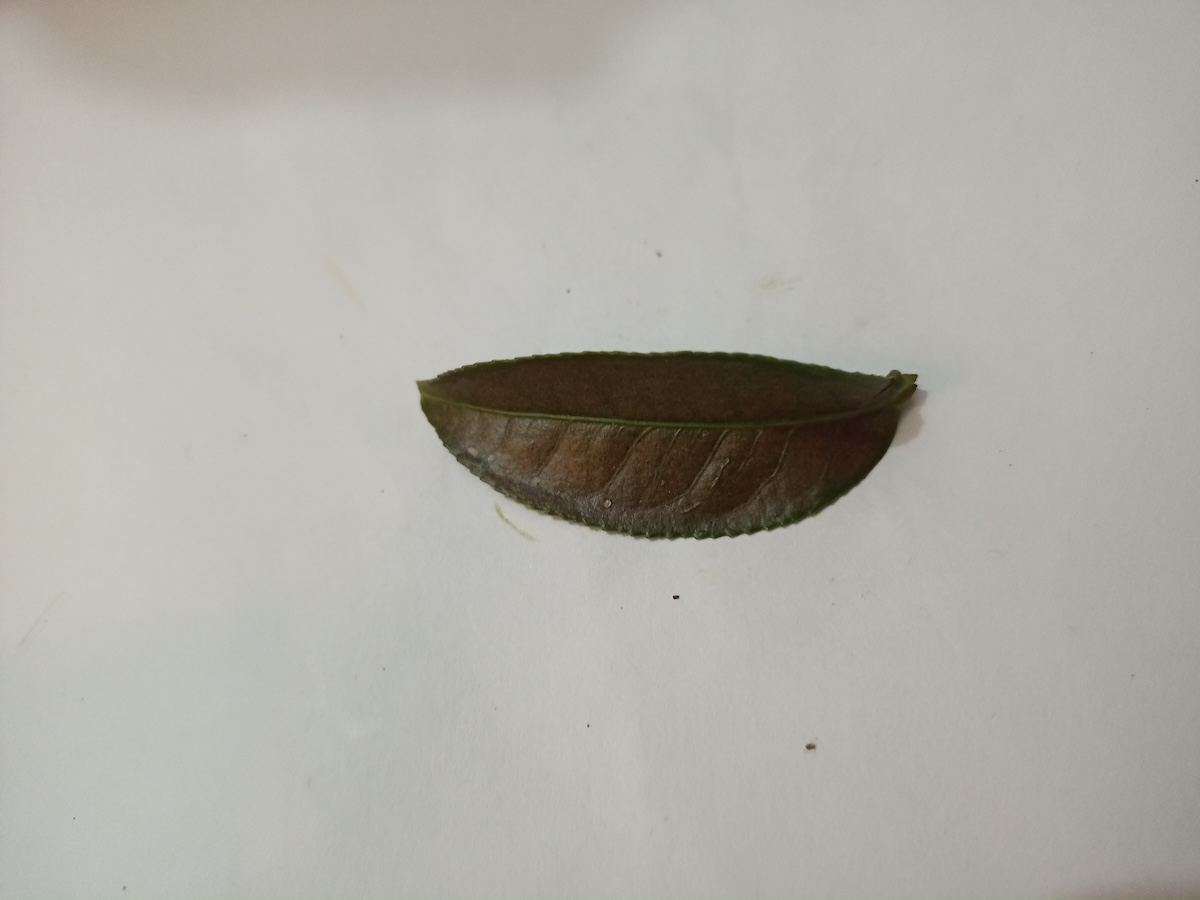
Label: Red spider